Pinhani

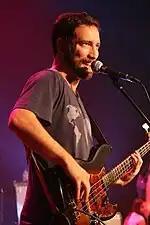
Selim Aydın

She was born on September 16, 1985, in Istanbul, Turkey. She spent her childhood in Teşvikiye. Between 1991 and 1997, she was a member of the TRT children's chorus. After attending primary school for a year, she moved to Antalya with her family. She played basketball in the second league for a long time. What activated her interest in music was when she received a guitar given by her cousin, Sinan Kaynakçı, as a present. Her mother is a music teacher and she gave Zeynep solfej and Armani lessons. She used to come to Istanbul from time to time to visit while she was living in Antalya, but in 2005, she moved back to Istanbul permanently. She is currently studying at Istanbul Technical University Conservatoire.